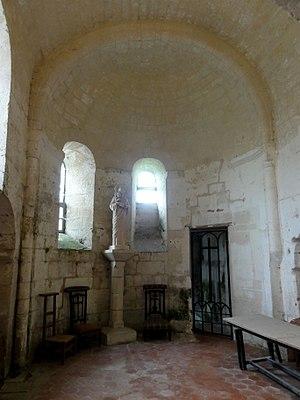
Chapelle nord, abside.
L'église Saint-Vaast de Saint-Vaast-de-Longmont est une église catholique paroissiale située à Saint-Vaast-de-Longmont, commune de l'Oise. De style roman, cette église est architecturalement plus proche de celle de Rhuis que de celle de Morienval, et sa construction a commencé vers l'an 1100. Elle était associée à un prieuré dépendant du prévôt d'Angicourt et du domaine de l'abbaye Saint-Vaast. Par ailleurs, le patronage de l'église est un indicateur de l'ancienneté de la paroisse. L'église primitive, qui n'était donc probablement pas la première église en ce lieu, se composait d'une nef rectangulaire et non voûtée, d'une première travée de chœur aujourd'hui voûtée d'ogives, moitié moins large que la nef, et d'un chevet en cul de four. À l'exception de ce dernier, ce bâtiment s'est conservé jusqu'à nos jours, bien qu'ayant subi quelques modifications. Les premières ont eu lieu quelques décennies après la construction seulement, vers 1120/1130, et ont porté sur l'adjonction d'un bas-côté et d'une chapelle au nord, assez similaire au chœur d'alors.